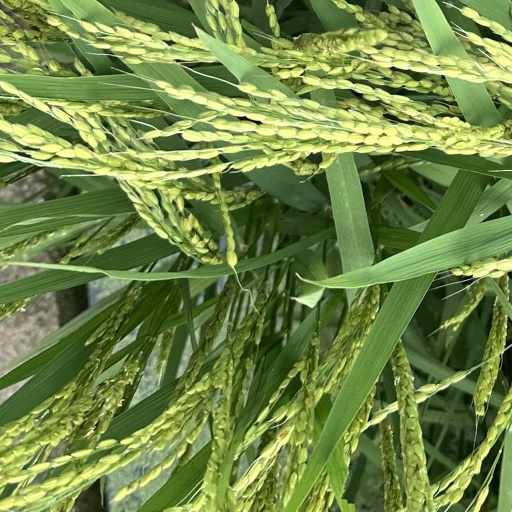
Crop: rice